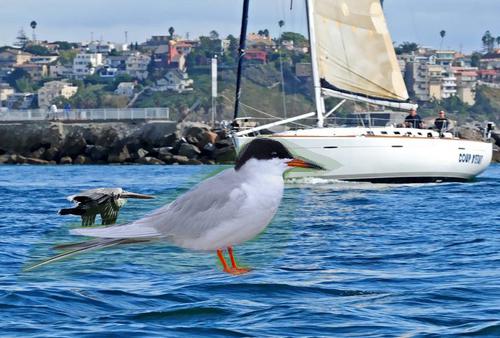
Bird species: Forsters_Tern
Bird type: waterbird
Background: water